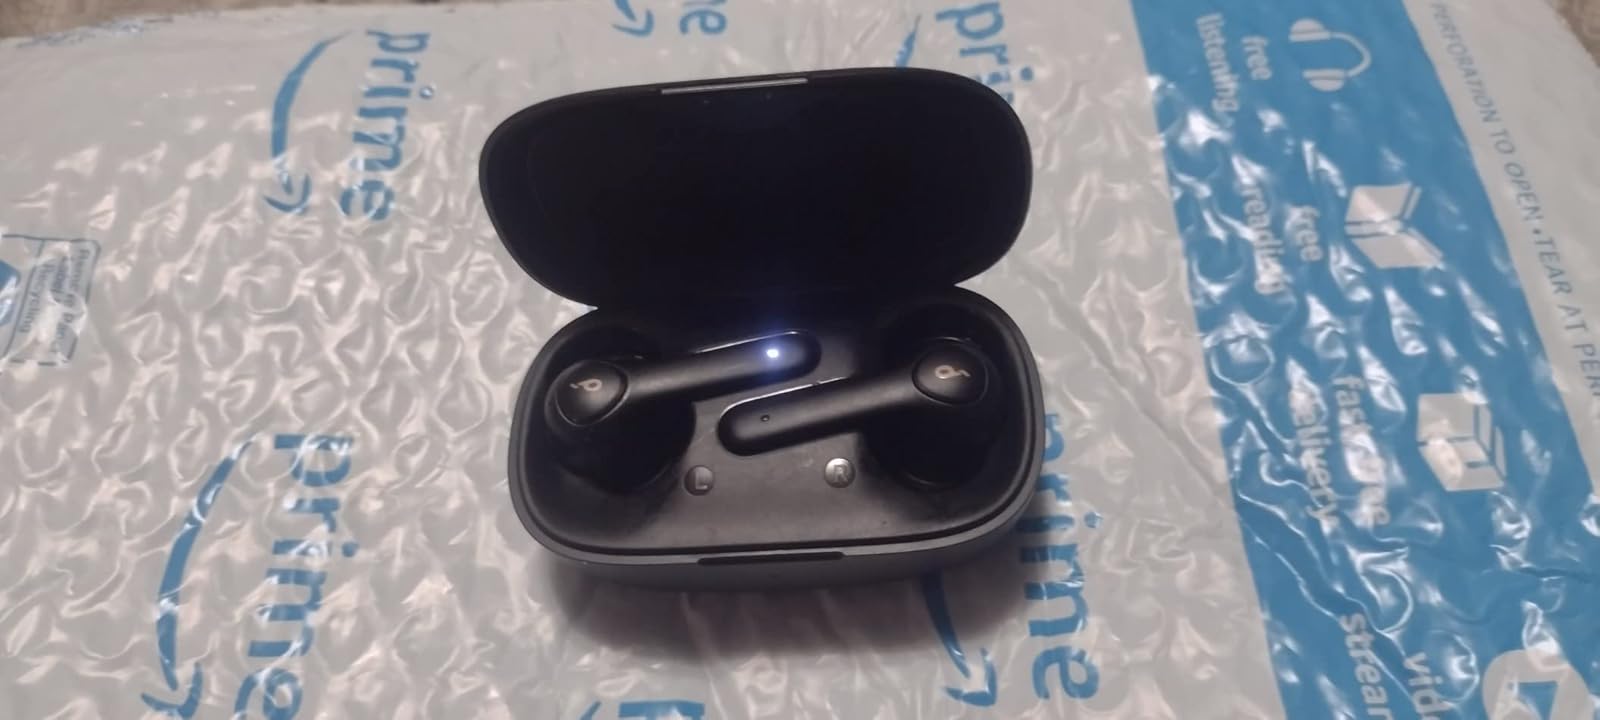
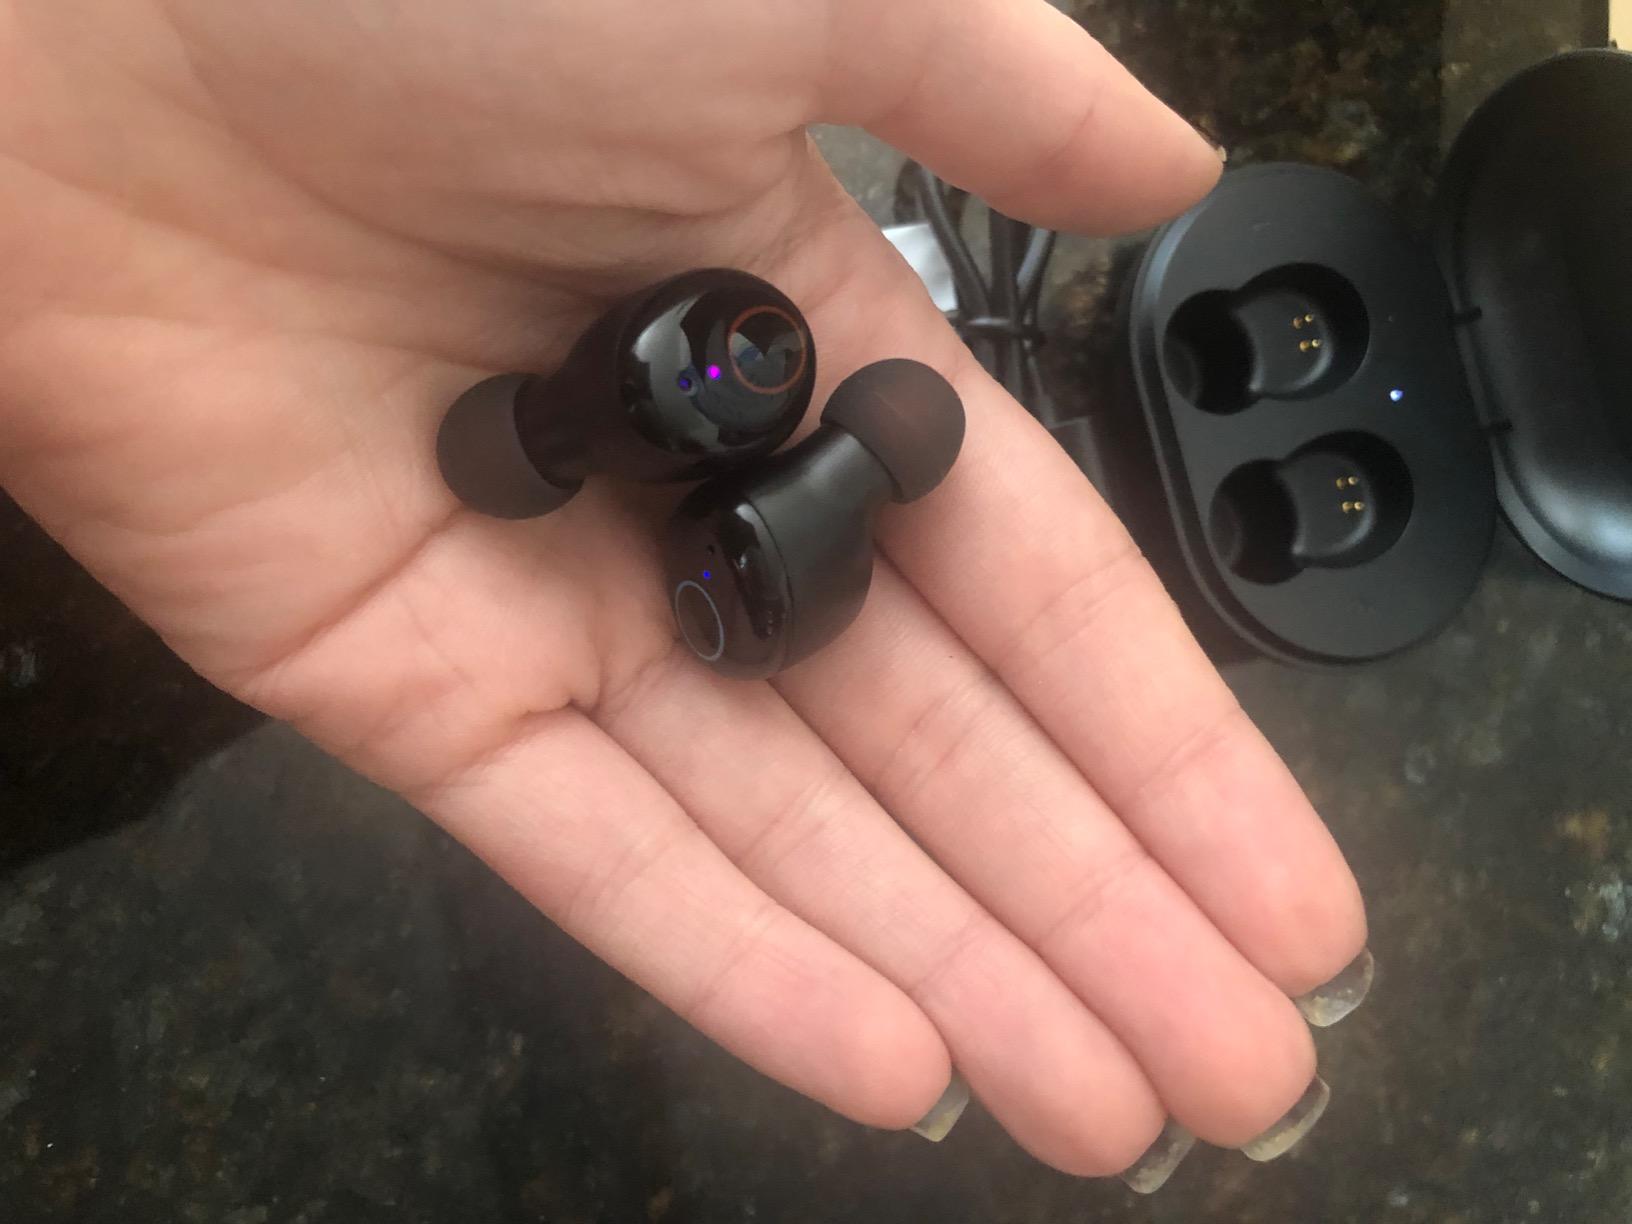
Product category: earbuds
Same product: no